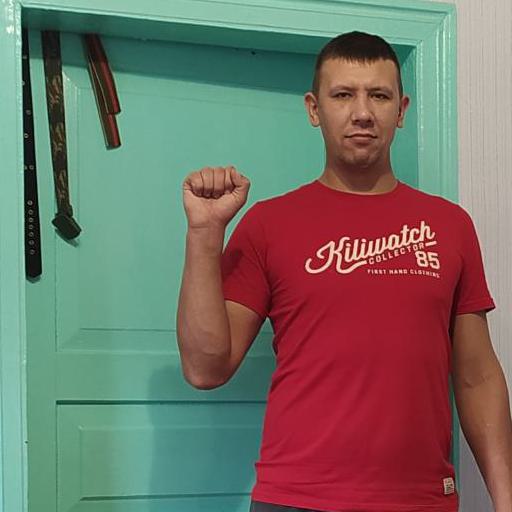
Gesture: fist